Roman imperial cult

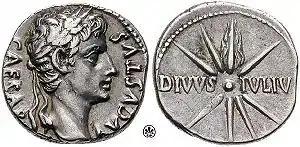
A denarius minted circa 18 BC. Obverse: CAESAR AVGVSTVS; Reverse: DIVVS IVLIV(S), with comet of eight rays, tail upward

When the news of his final victory, at the battle of Munda, reached Rome, the Parilia, the games commemorating the founding of the city, were to be held the next day; they were rededicated to Caesar, as if he were founder. Statues were set up to "Caesar's Liberty", and to Caesar himself, as "unconquered god." He was accorded a house at public expense which was built like a temple; his image was paraded with those of the gods; his portrait was put on the coins (the first time a living man had appeared on Roman coinage). Early in 44 BC, he was called "parens patriae" (father of the country); legal oaths were taken by his Genius; his birthday was made a public festival; the month Quinctilis was renamed July, in his honor (as June was named for Juno). At last a special priest, a flamen, was ordained for him; the first was to be Mark Antony, Caesar's adjutant, then consul. To be served by a flamen would rank Caesar not only as divine, but as an equal of Quirinus, Jupiter, and Mars. In Cicero's hostile account, the living Caesar's honours in Rome were already and unambiguously those of a full-blown god ("deus").